Athens Skate Park

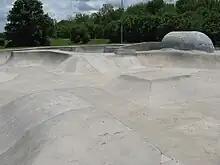
The Athens Skate Park

The Athens Skate Park is, as the name states, a skatepark located in Athens, Ohio, behind the Athens Recreational Center (known simply as "The Rec Center" to locals.) The park was at one time the only skatepark in the world to feature a capsule (a full pipe connected to a cradle). The park was built by Grindline Skateparks in 2003 and is the second-largest concrete skatepark in Ohio behind the Kettering street Plaza.